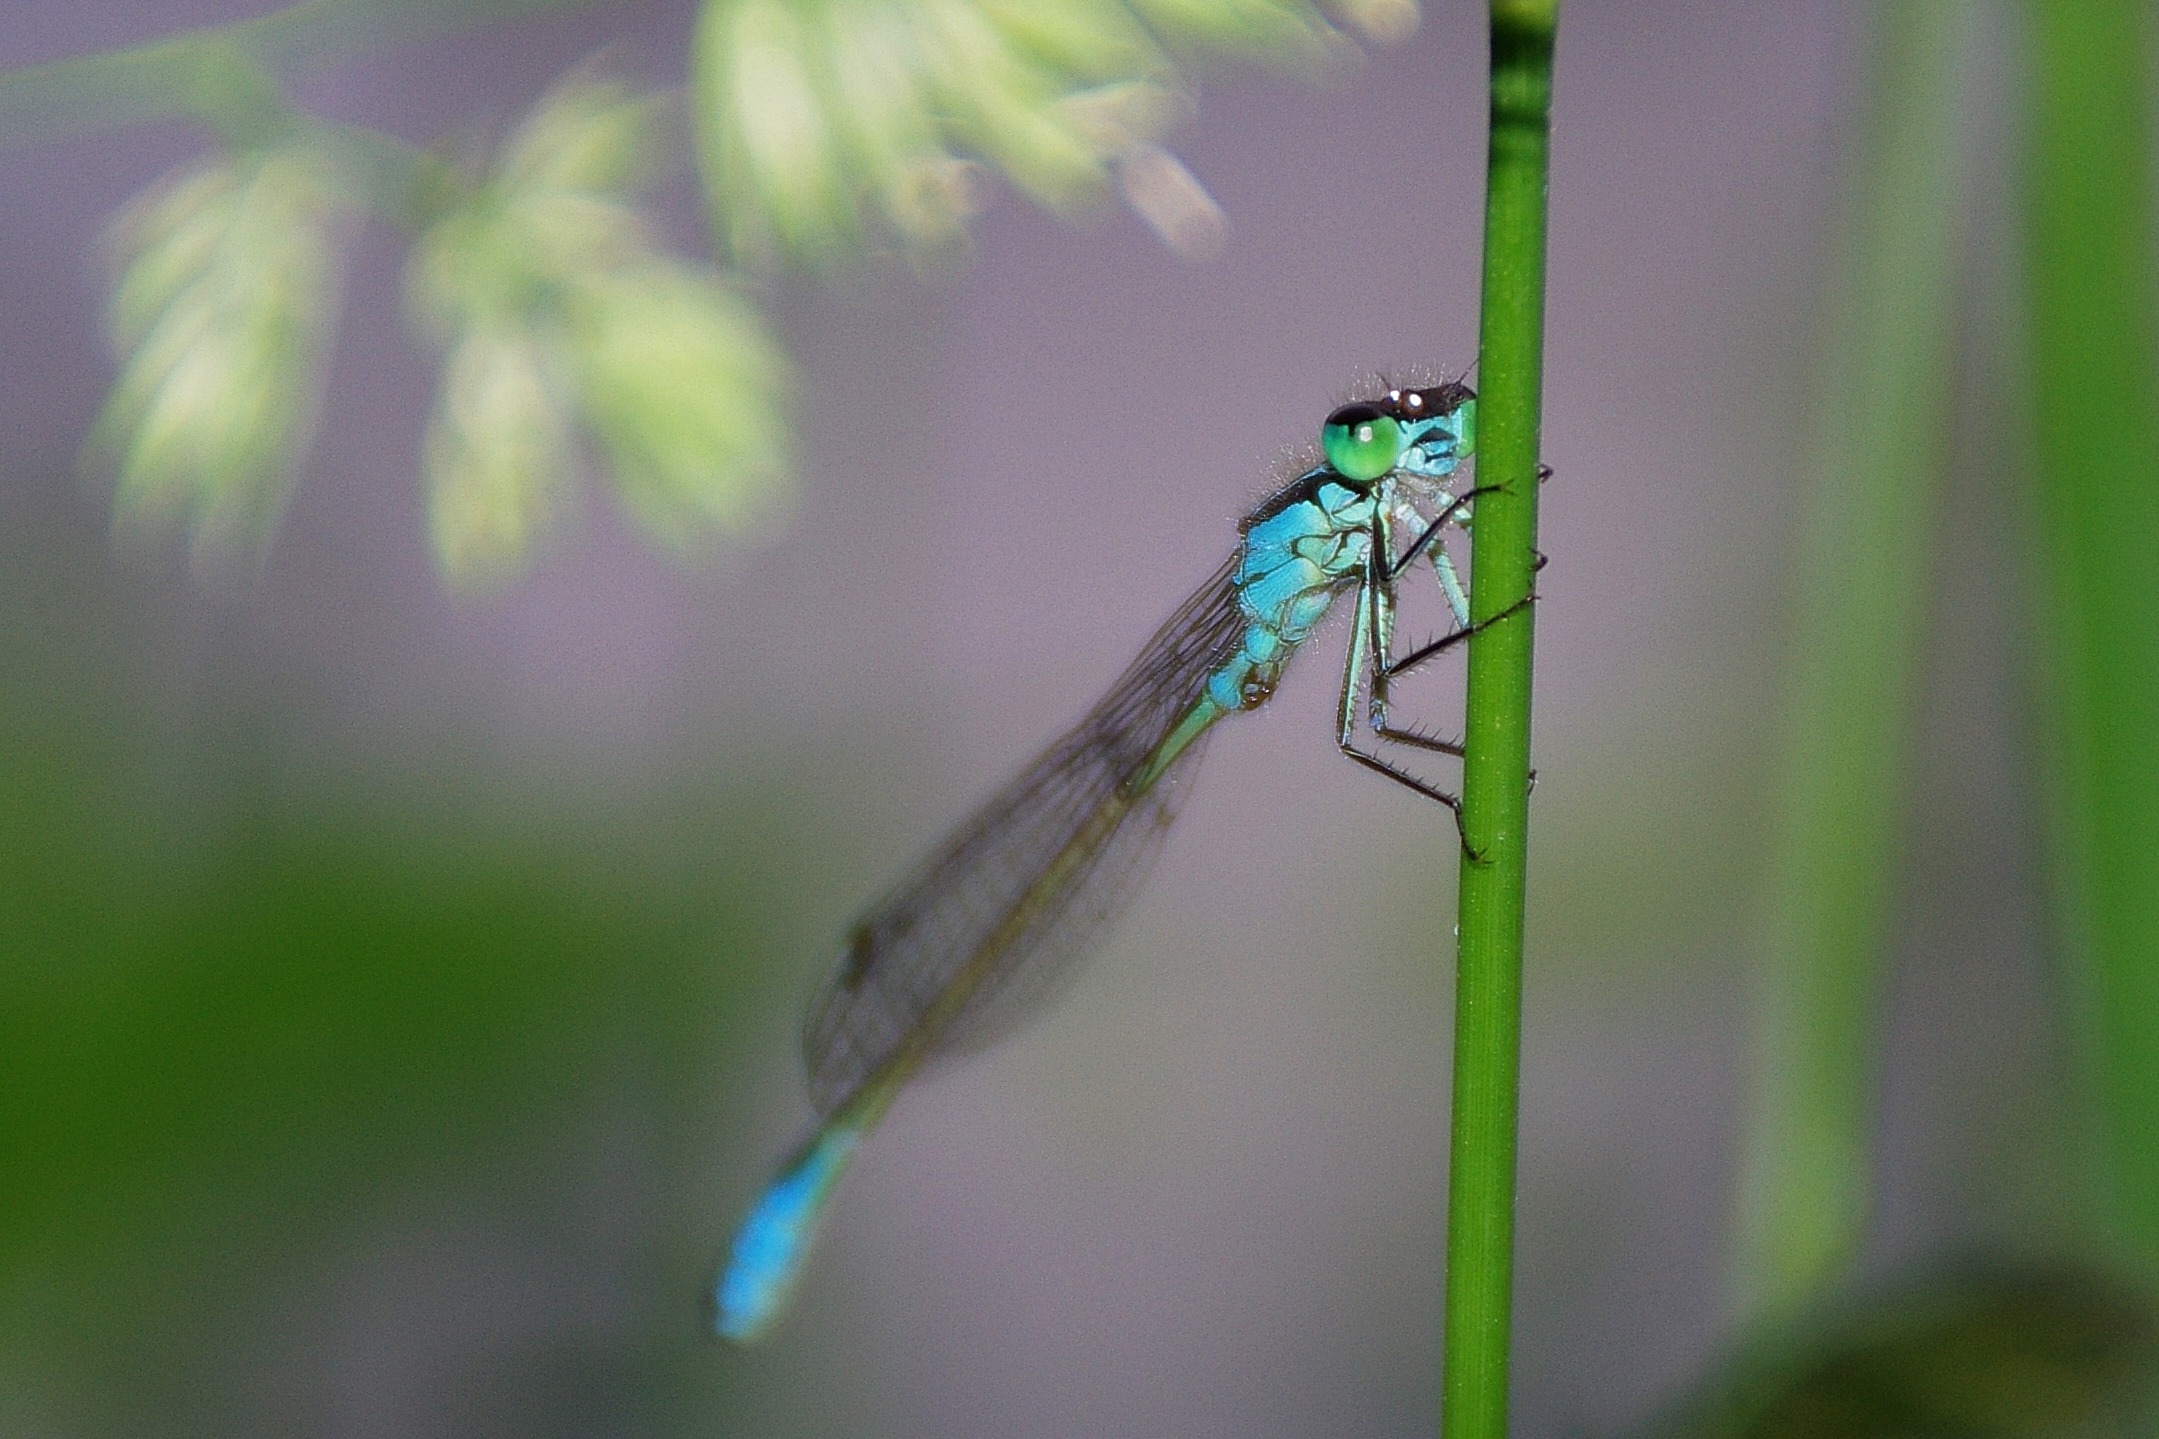
nature, wing, light, photography, green, insect, macro, close, fauna, invertebrate, close up, dragonfly, damselfly, macro photography, arthropod, blue dragonfly, plant stem, dragonflies and damseflies